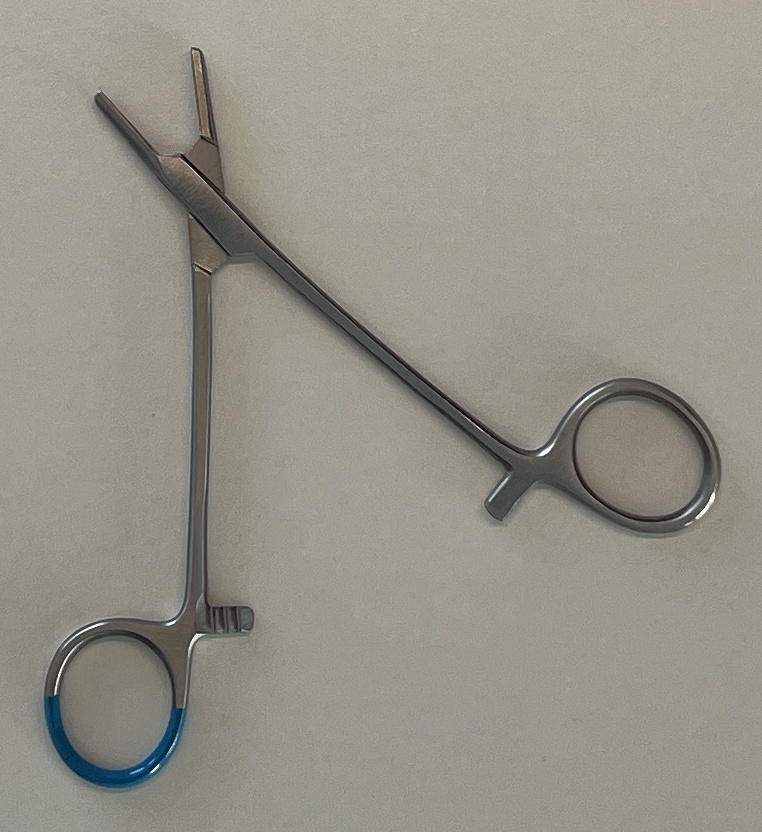
Hinged instrument state: open